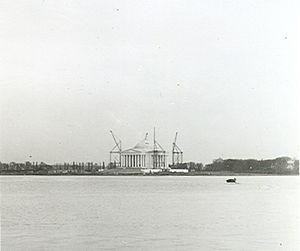
Le Jefferson Memorial est un monument situé à Washington, D.C. et dédié à Thomas Jefferson. Il est construit dans le style néoclassique, avec un dôme et un portique blancs. Son architecte est John Russell Pope.